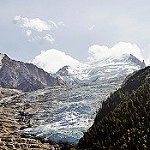
Label: mountain